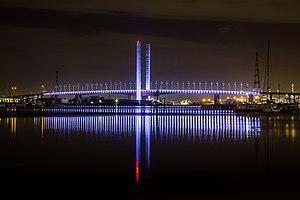
Melbourne est la capitale de l'État du Victoria, en Australie. Deuxième agglomération urbaine du pays après Sydney, le « Grand Melbourne » compte 4 440 300 habitants au recensement officiel de 2014. La ville est située sur la baie de Port Phillip, laquelle ouvre sur le détroit de Bass. Ses habitants sont les Melbourniens. Melbourne est un important centre commercial, industriel et culturel. La ville est souvent qualifiée de capitale « sportive et culturelle » de l'Australie, car elle abrite de nombreuses manifestations et institutions culturelles et sportives parmi les plus importantes du pays.